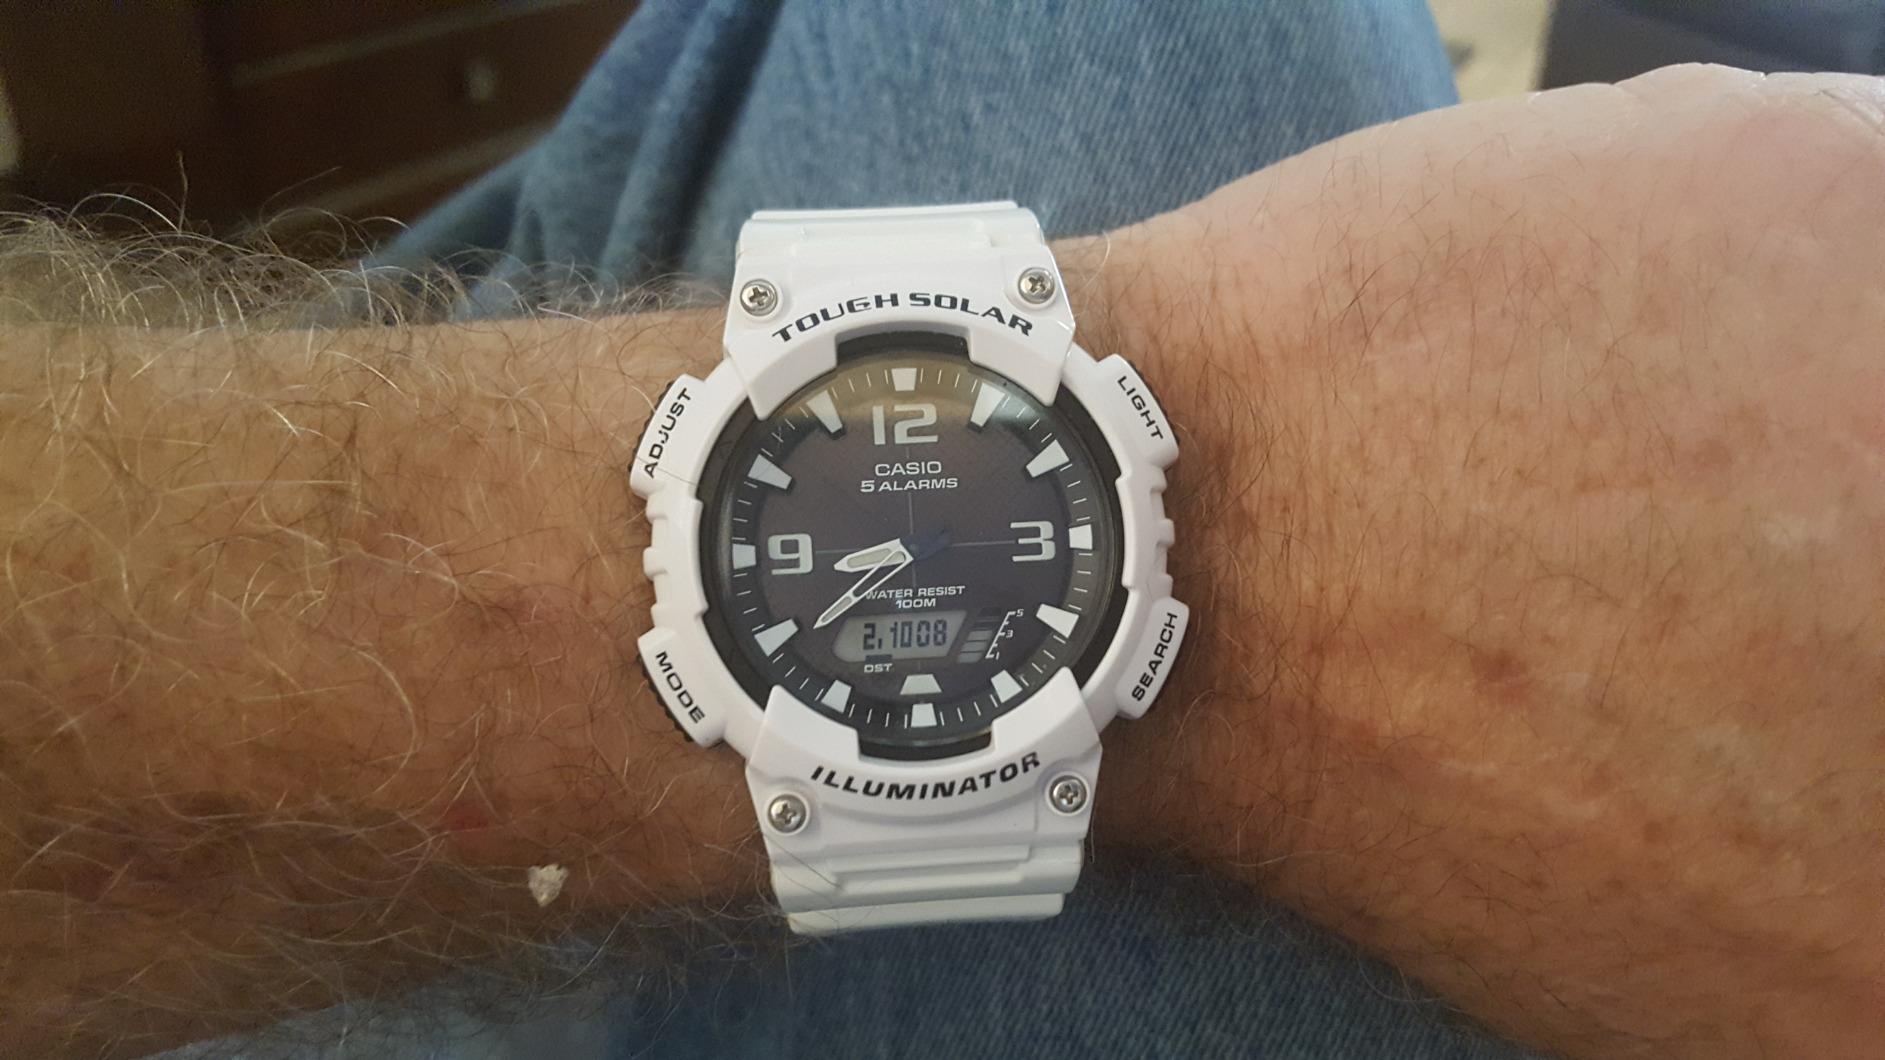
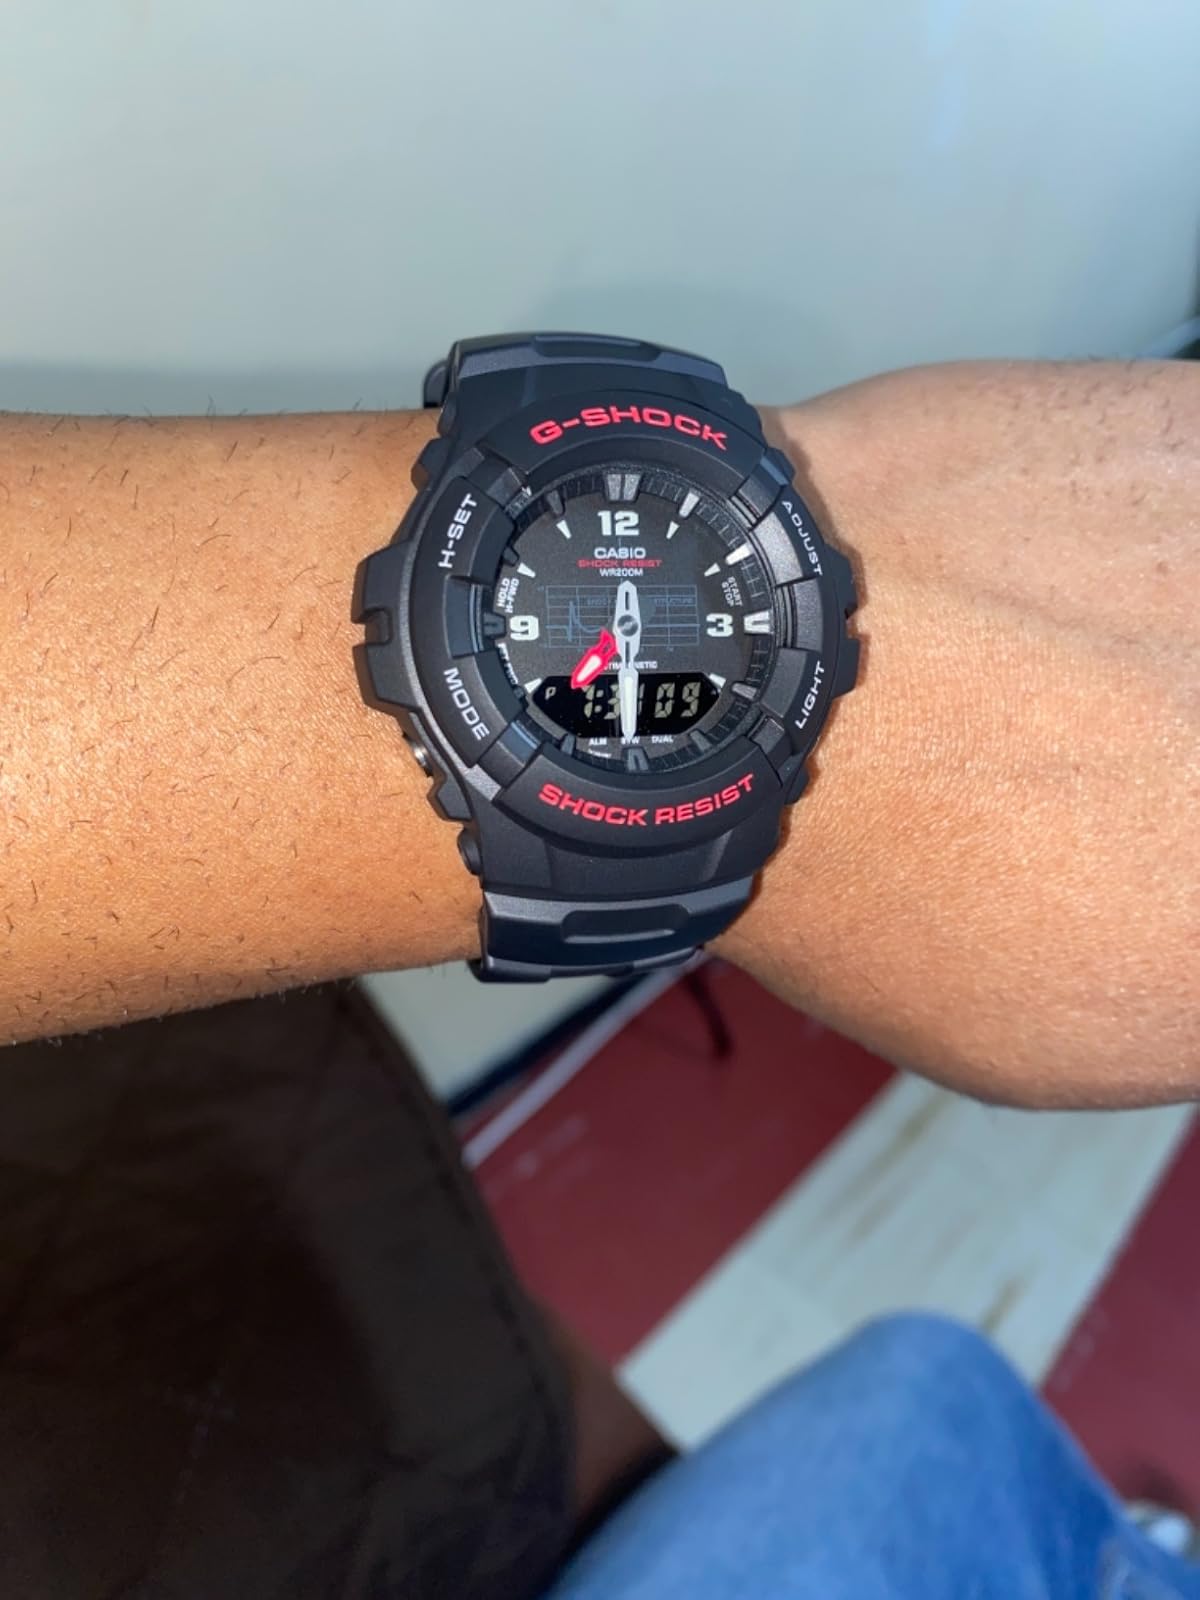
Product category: accessories_watch
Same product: no